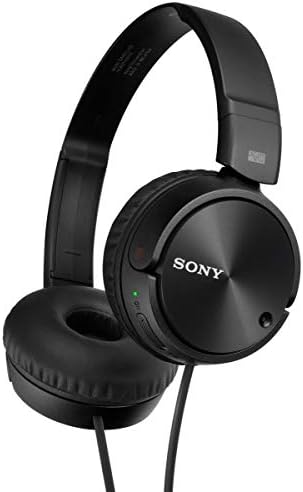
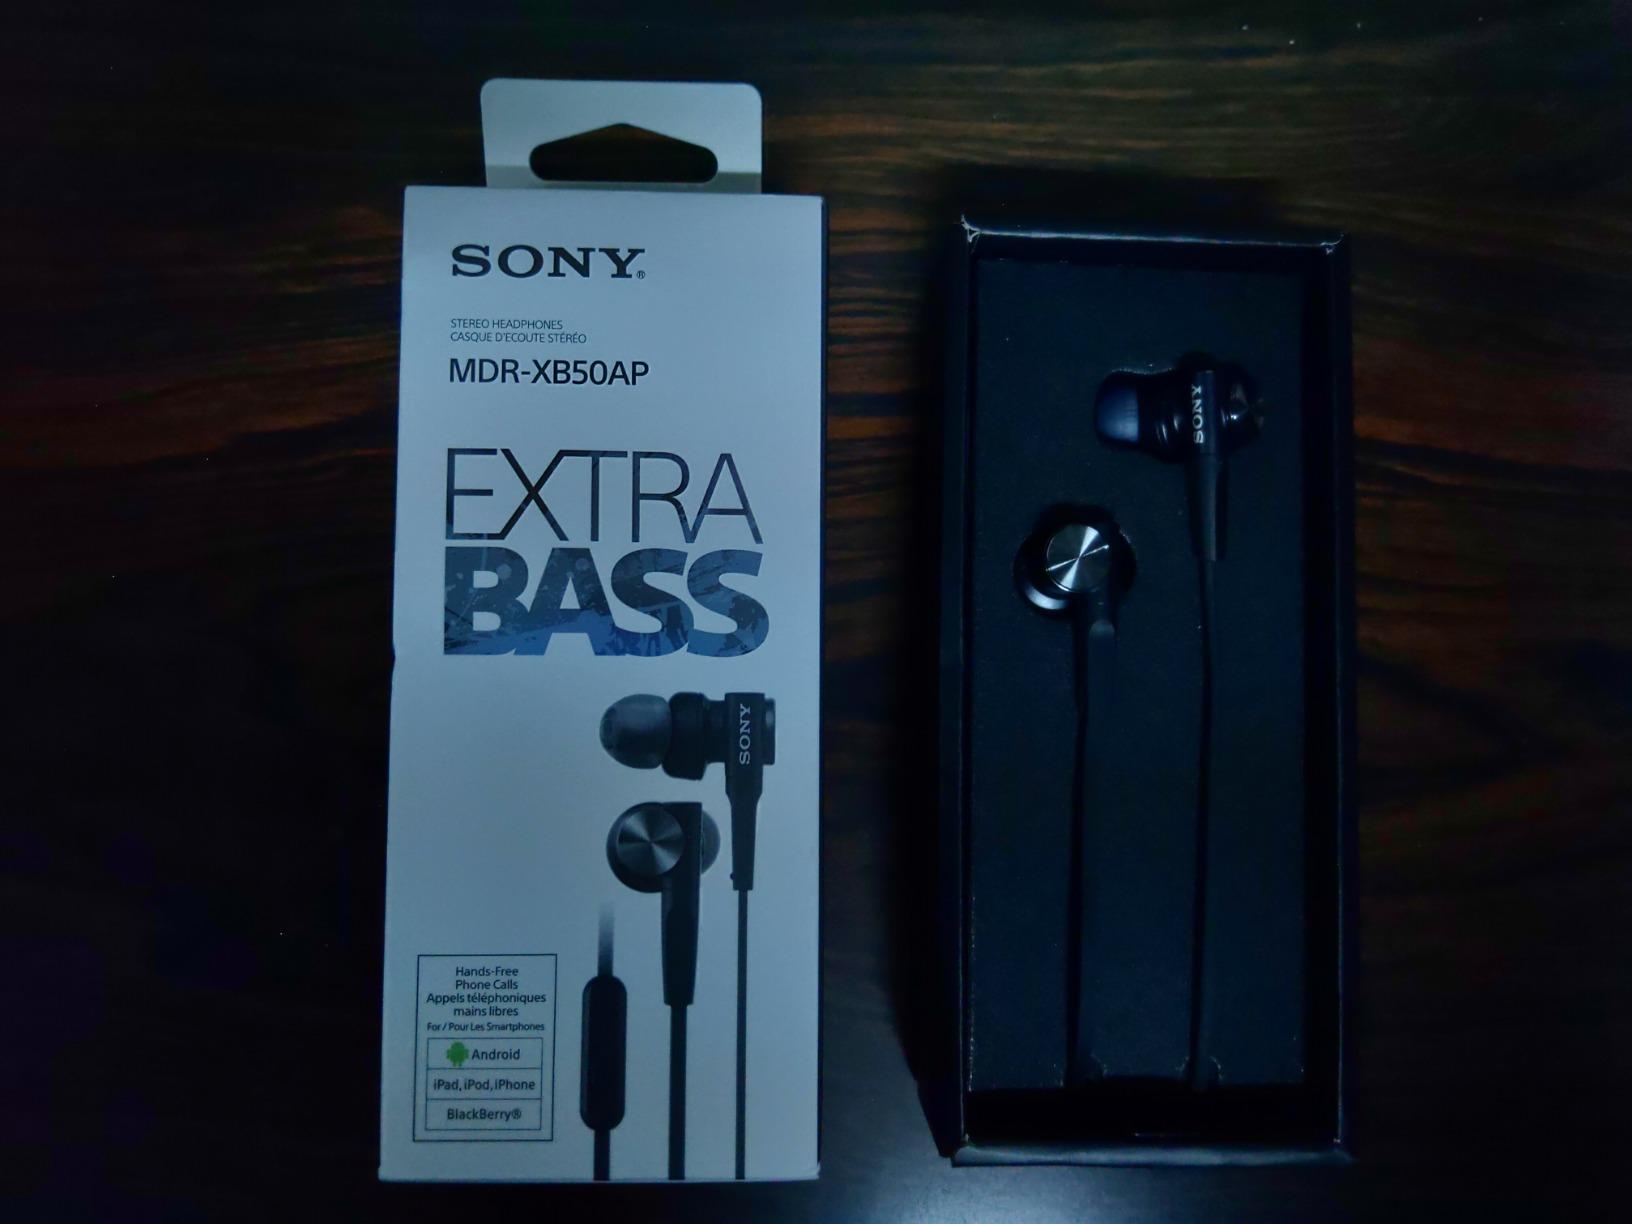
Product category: headphones
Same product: no